Dynamite Ranch

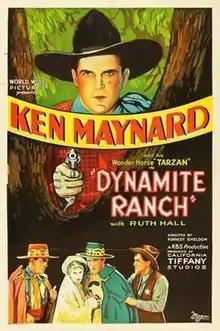
Theatrical release poster

Dynamite Ranch is a 1932 American Western film directed by Forrest Sheldon and written by Barry Barrington. The film stars Ken Maynard, Ruth Hall, Alan Roscoe, Martha Mattox, Arthur Hoyt and Albert J. Smith. The film was produced by K.B.S. (Burt Kelly, Sam Bischoff and William Saal) Productions released on July 31, 1932, by Sono Art-World Wide Pictures.